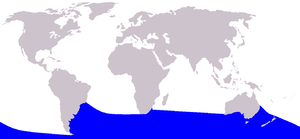
Cette liste commentée recense la mammalofaune aux îles Kerguelen. Elle répertorie les espèces de mammifères kergueleniens actuels et celles qui ont été récemment classifiées comme éteintes. Cette liste comporte 32 espèces réparties en six ordres et treize familles, dont trois sont « en danger », une est « vulnérable », une autre est « quasi menacée » et dix ont des « données insuffisantes » pour être classées.
Cette liste commentée recense la mammalofaune aux Terres australes françaises. Elle répertorie les espèces de mammifères actuels de ces districts des TAAF et celles qui ont été récemment classifiées comme éteintes. Cette liste comporte 38 espèces réparties en six ordres et quinze familles, dont trois sont « en danger », deux sont « vulnérables », une est « quasi menacée » et treize ont des « données insuffisantes » pour être classées. À l'échelle française, par la liste rouge de l'UICN France, ces mammifères n'ont pas forcément les mêmes statuts que précédemment : deux sont « en danger », trois ont des « données insuffisantes » pour être classés et treize sont « non applicables ».
La bérardie d’Arnoux a été nommée ainsi par Louis Georges Duvernoy en hommage à Louis Arnoux, chirurgien de marine sur la corvette Le Rhin qui ramena de Nouvelle-Zélande le premier crâne à avoir été décrit.